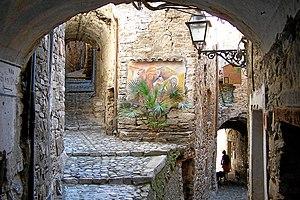
Apricale est une commune italienne de la province d'Imperia dans la région Ligurie en Italie. Le village appartient à la catégorie des Plus beaux villages italiens.